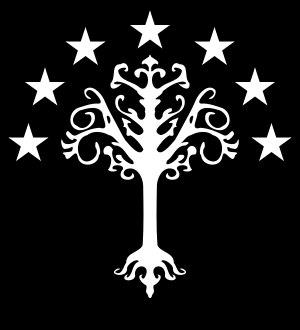
Boromir est un personnage du Légendaire de l'écrivain britannique J. R. R. Tolkien apparaissant dans le roman Le Seigneur des anneaux.
Minas Tirith, anciennement Minas Anor, est une cité fortifiée fictive issue du légendaire de l'écrivain J. R. R. Tolkien, apparaissant notamment dans le troisième tome du roman Le Seigneur des anneaux, « Le Retour du roi ».
Faramir est un personnage du roman Le Seigneur des anneaux de J. R. R. Tolkien.